Jianguo Road (Beijing)

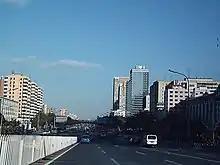

Jianguo Road is a major road in eastern Beijing. It forms part of the extended Chang'an Avenue.